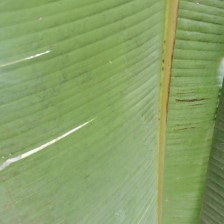
Label: healthy